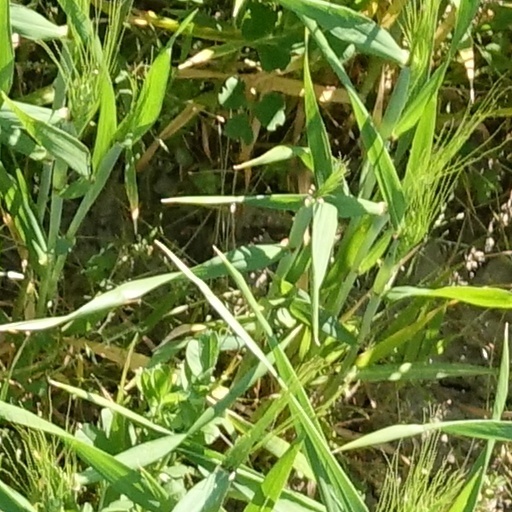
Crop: wheat